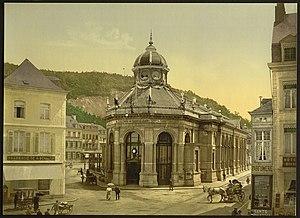
Le Pouhon Pierre-le-Grand est un bâtiment de la ville de Spa, en Belgique qui abrite une source d'eau minérale particulièrement célèbre car fréquentée par le tsar Pierre le Grand. Conçu par l'architecte Victor Besme et construit en 1880 il fut rénové en 2009-2012 et abrite aujourd'hui l'office spadois du tourisme. Le bâtiment est classé.